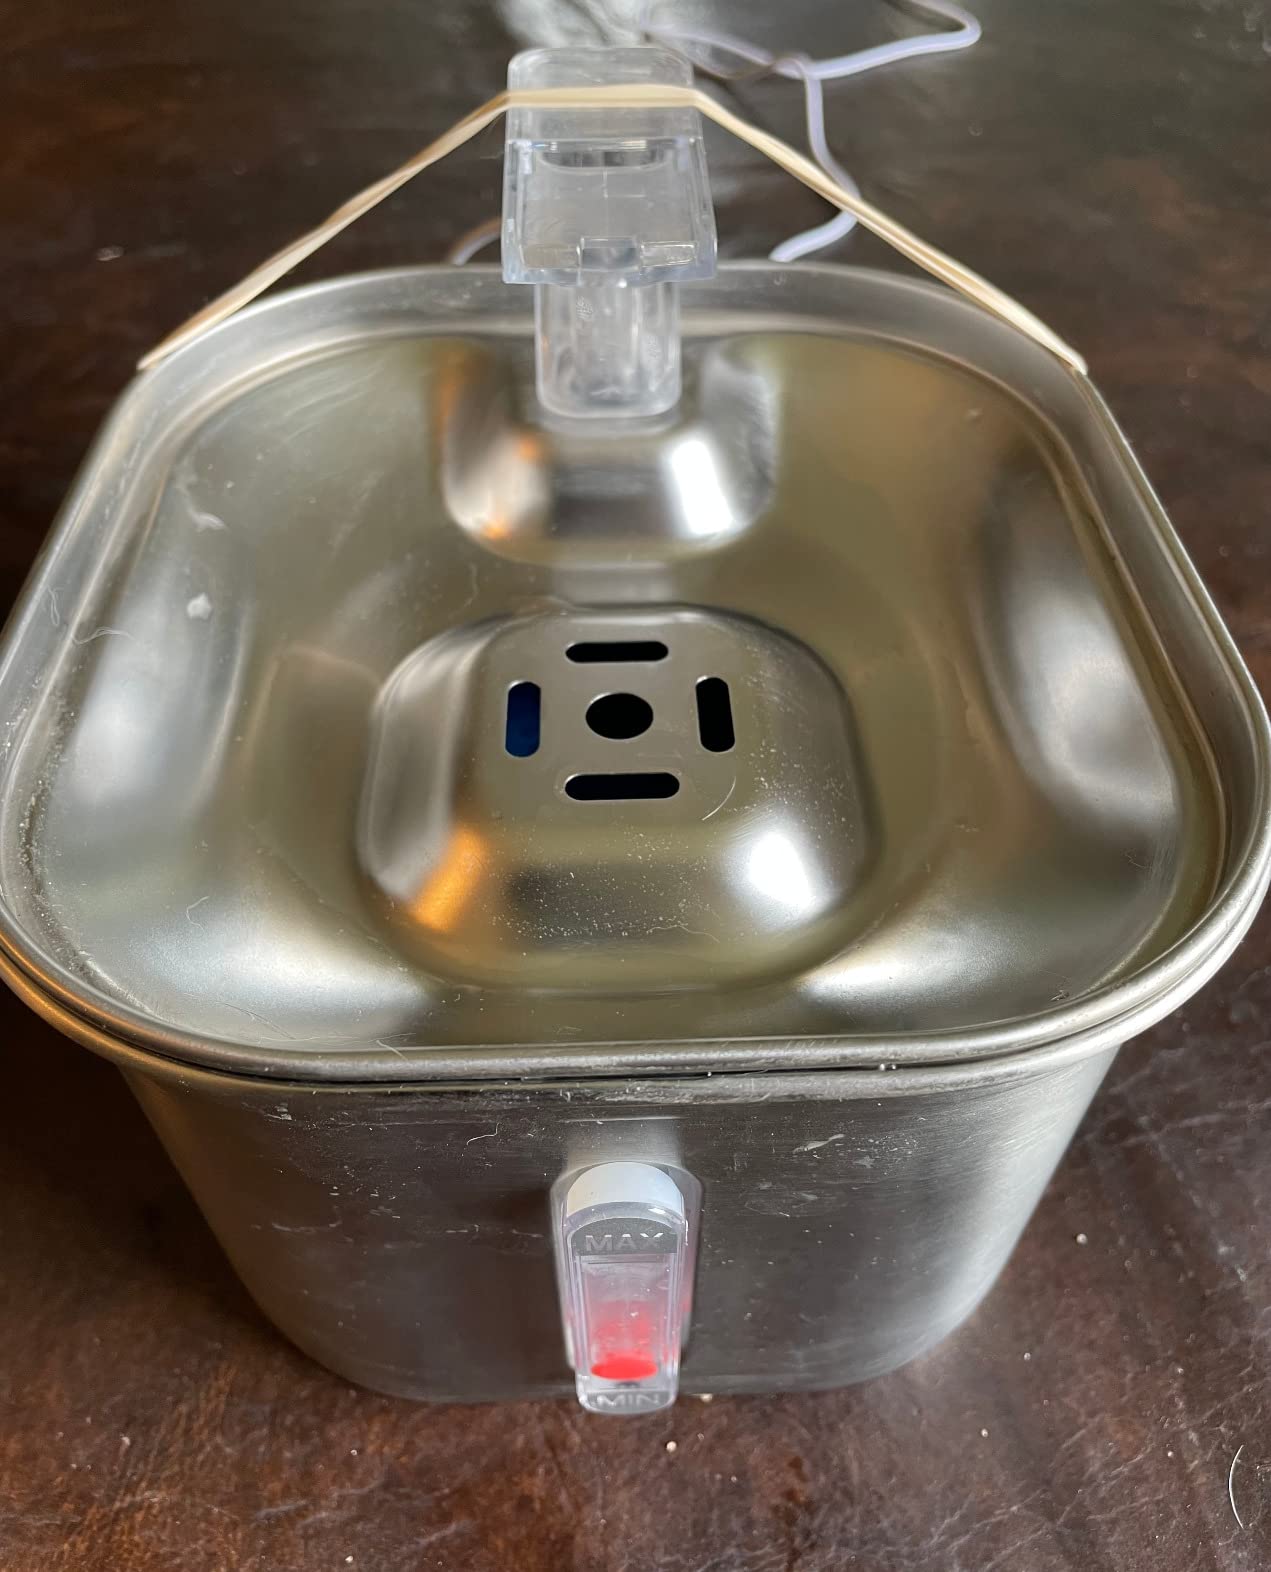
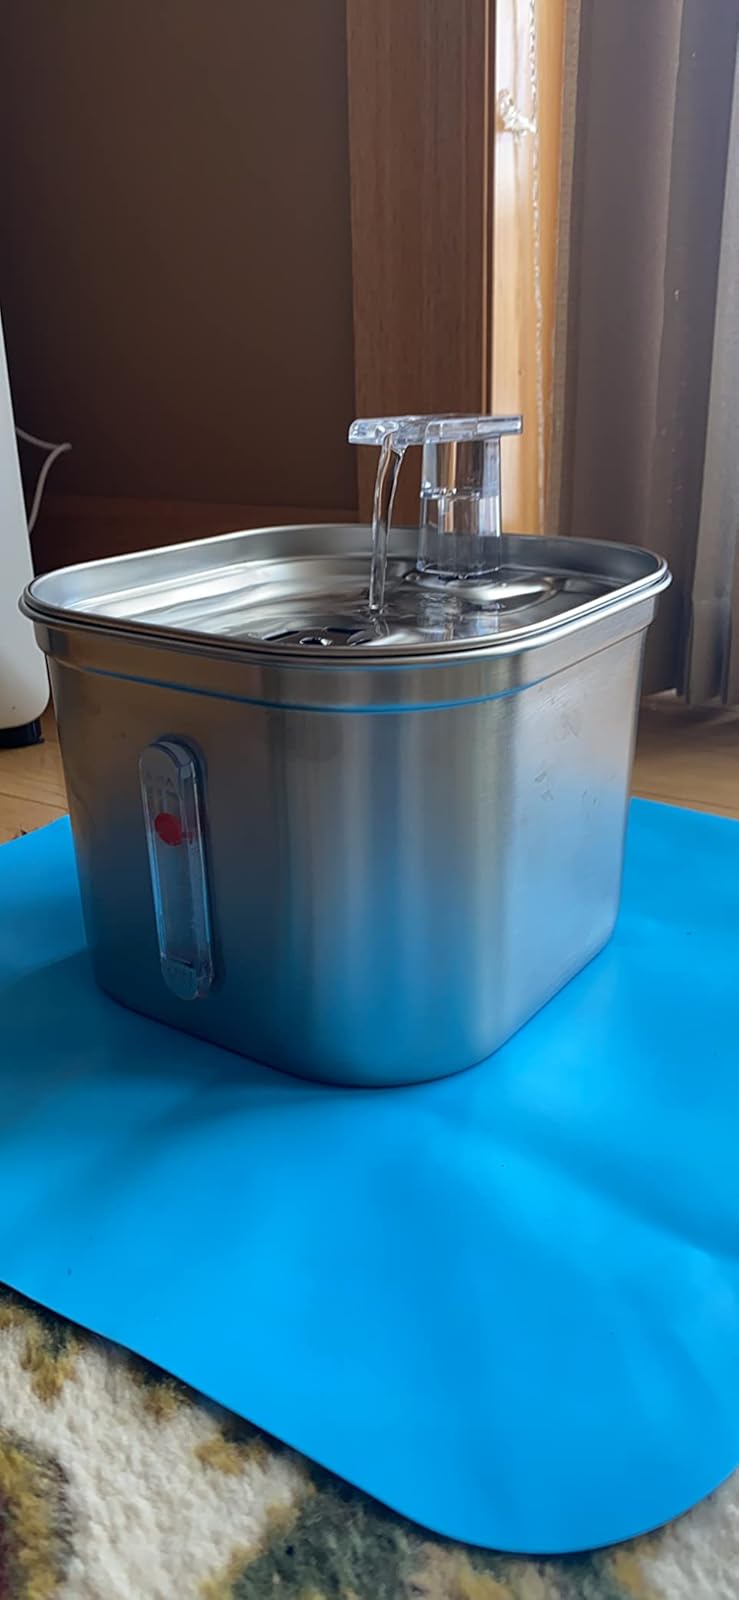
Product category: items_bowl
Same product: yes